Massachusett language

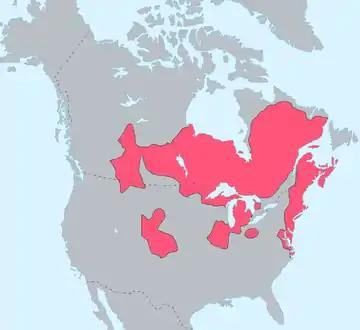
Distribution of the Algonquian languages

Although human history in New England probably dates back to 10000 BC, when Paleo-Indians entered the tundra exposed by the retreat of the Wisconsin Glacier at the end of the Pleistocene, glottochronology and some corroborating archaeological evidence traces the history of the language to the Northwest Plateau region, or the areas of the Pacific Northwest separated from the coastal plains by high mountains, around the middle and upper regions surrounding the Columbia River. This area is likely the Urheimat associated with Proto-Algic speakers. Migrations, cultural influences and language shift led to the displacement by speaker of the Kalapuyan (†), Na-Dene, Palaihnihan, Plateau Penutian, Salishan, etc., as well as languages of the coast which may have had a broader distribution. The Algic languages were displaced from this area with coastal areas of northern California home of the distantly-related, only known non-Algonquian Algic languages, Wiyot and Yurok.